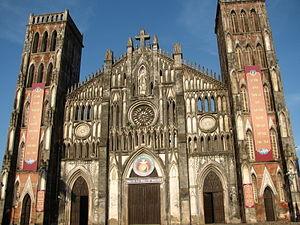
La Basilique de l'Immaculée-Conception de Kiện Khê ou basilique Sở Kiện est une cathédrale construite à Kiện Khê, capitale du district rural de Thanh Liêm, province de Hà Nam, dans le delta du Fleuve Rouge, au nord du Viêt Nam, dans l'ancien Tonkin.